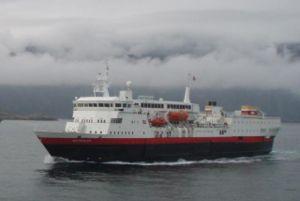
Hurtigruten est le nom du service régulier de navires qui assure la liaison entre 34 ports de la côte atlantique de la Norvège depuis les années 1890.